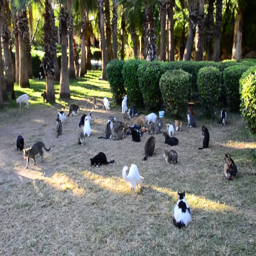
cats are in the park as a group